The Old Scoundrel

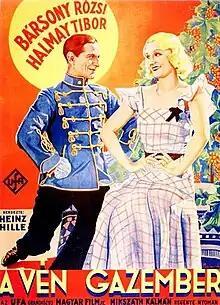

The Old Scoundrel (Hungarian: A vén gazember) is a 1932 German-Hungarian drama film directed by Heinz Hille and starring Rosy Barsony, Tibor Halmay and Károly Sugar. It was made as a co-production between the Hunnia Film Studio and German's leading film company UFA. A German-language version "And the Plains Are Gleaming" was also made by the same director, and featuring several of the same cast members. The film's sets were designed by the art director Márton Vincze.